Slovenia at the 1994 Winter Olympics

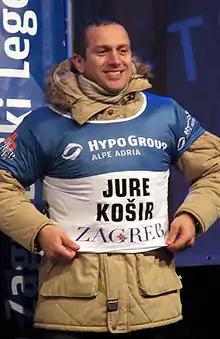
Jure Košir won the bronze medal in the men's slalom event

Biathlon competitions were held at Birkebeineren Skistadion, Lillehammer. Six Slovenian athletes participated across the five events in biathlon. The biathlon events consisted of a skiing a specific course multiple times depending on the length of the competition, with intermediate shooting at various positions. For every shot missed, a penalty of one minute is applied in individual events, and the participant is required to ski through a penalty loop in sprint events. Janez Ožbolt registered the best finish amongst the men's team, with a top ten finish in the sprint event. Andreja Grašič was the lone woman participant from the nation in the event.